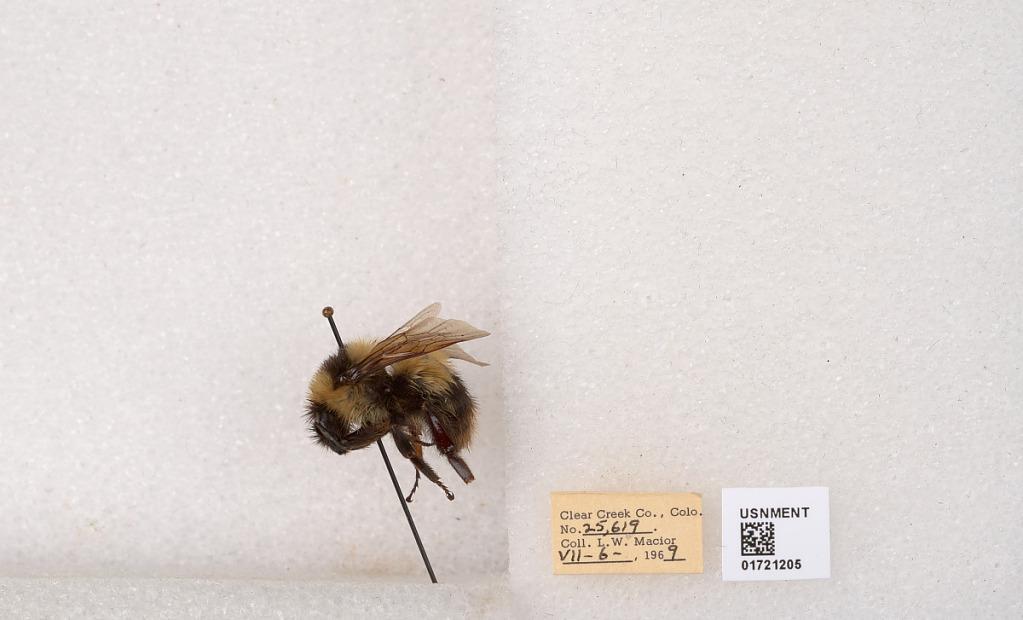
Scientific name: Bombus kirbyellus
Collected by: L. Macior
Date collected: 1969-7-6
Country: United States
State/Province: Colorado
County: Clear Creek
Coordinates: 39.6891, -105.644